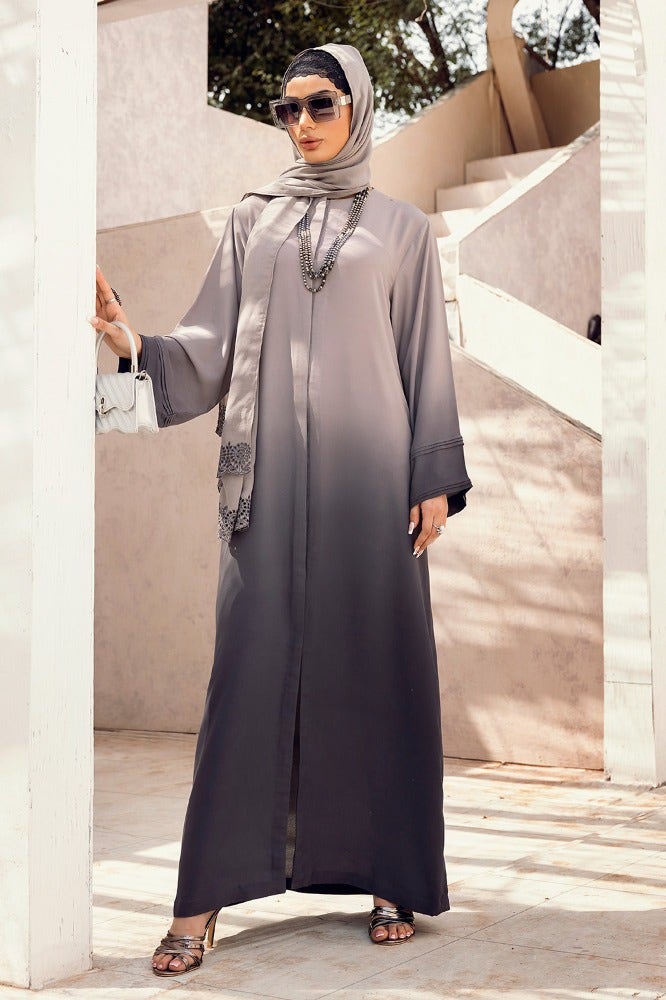
grey ombre chiffon abaya